Dulcop

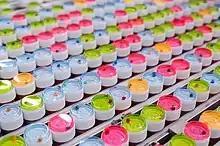
Soap bubble bottles. The ball and maze game on the cap was invented by Dulcop.

Spielwarenmesse is the most important tradeshow the company participates in, having joined in 1973 and exhibited every year since. It is the biggest Toy Fair in the world and takes place every year in Nuremberg, (Germany)